Wet markets in Hong Kong

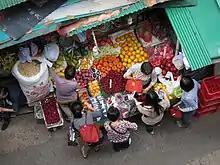
A fruit stall at a traditional open-air street market in Mid-Levels

In Hong Kong, wet markets are most frequented by older residents, those with lower incomes, and domestic helpers who serve approximately 10 percent of Hong Kong's residents. Most neighbourhoods contain at least one wet market. Wet markets have become destinations for tourists to "see the real Hong Kong".